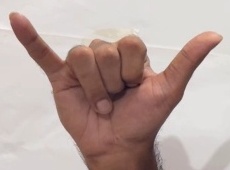
ASL sign: Y